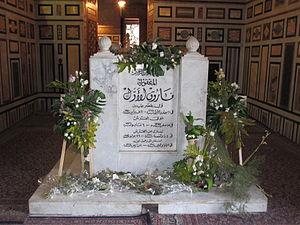
Tombe du roi Farouk Ier d'Égypte (1920–1965), située dans la mosquée d'Al-Rifaï au Caire.
La mosquée Al-Rifa'i ou mosquée royale est une mosquée située au Caire, en Égypte. De style néo-mamelouk, elle jouxte la mosquée du sultan Hassan, dont elle n'est séparée que par une étroite rue piétonne. Si elle semble présenter un lien de parenté avec sa voisine, ce n'est qu'une illusion, car cinq siècles séparent les deux constructions. Cette construction massive, aux murs ocre et aux minarets effilés, abrite les tombeaux des khédives et des rois d'Égypte, mais aussi celui du dernier shah d'Iran, réfugié en Égypte après le triomphe de la révolution islamique de 1979.